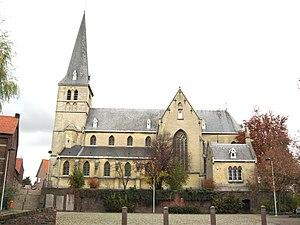
Cette page regroupe l'ensemble des monuments classés de la ville belge de Maaseik.
Opoeteren est une section de la ville belge de Maaseik située en Région flamande dans la province de Limbourg.